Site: brandenburg
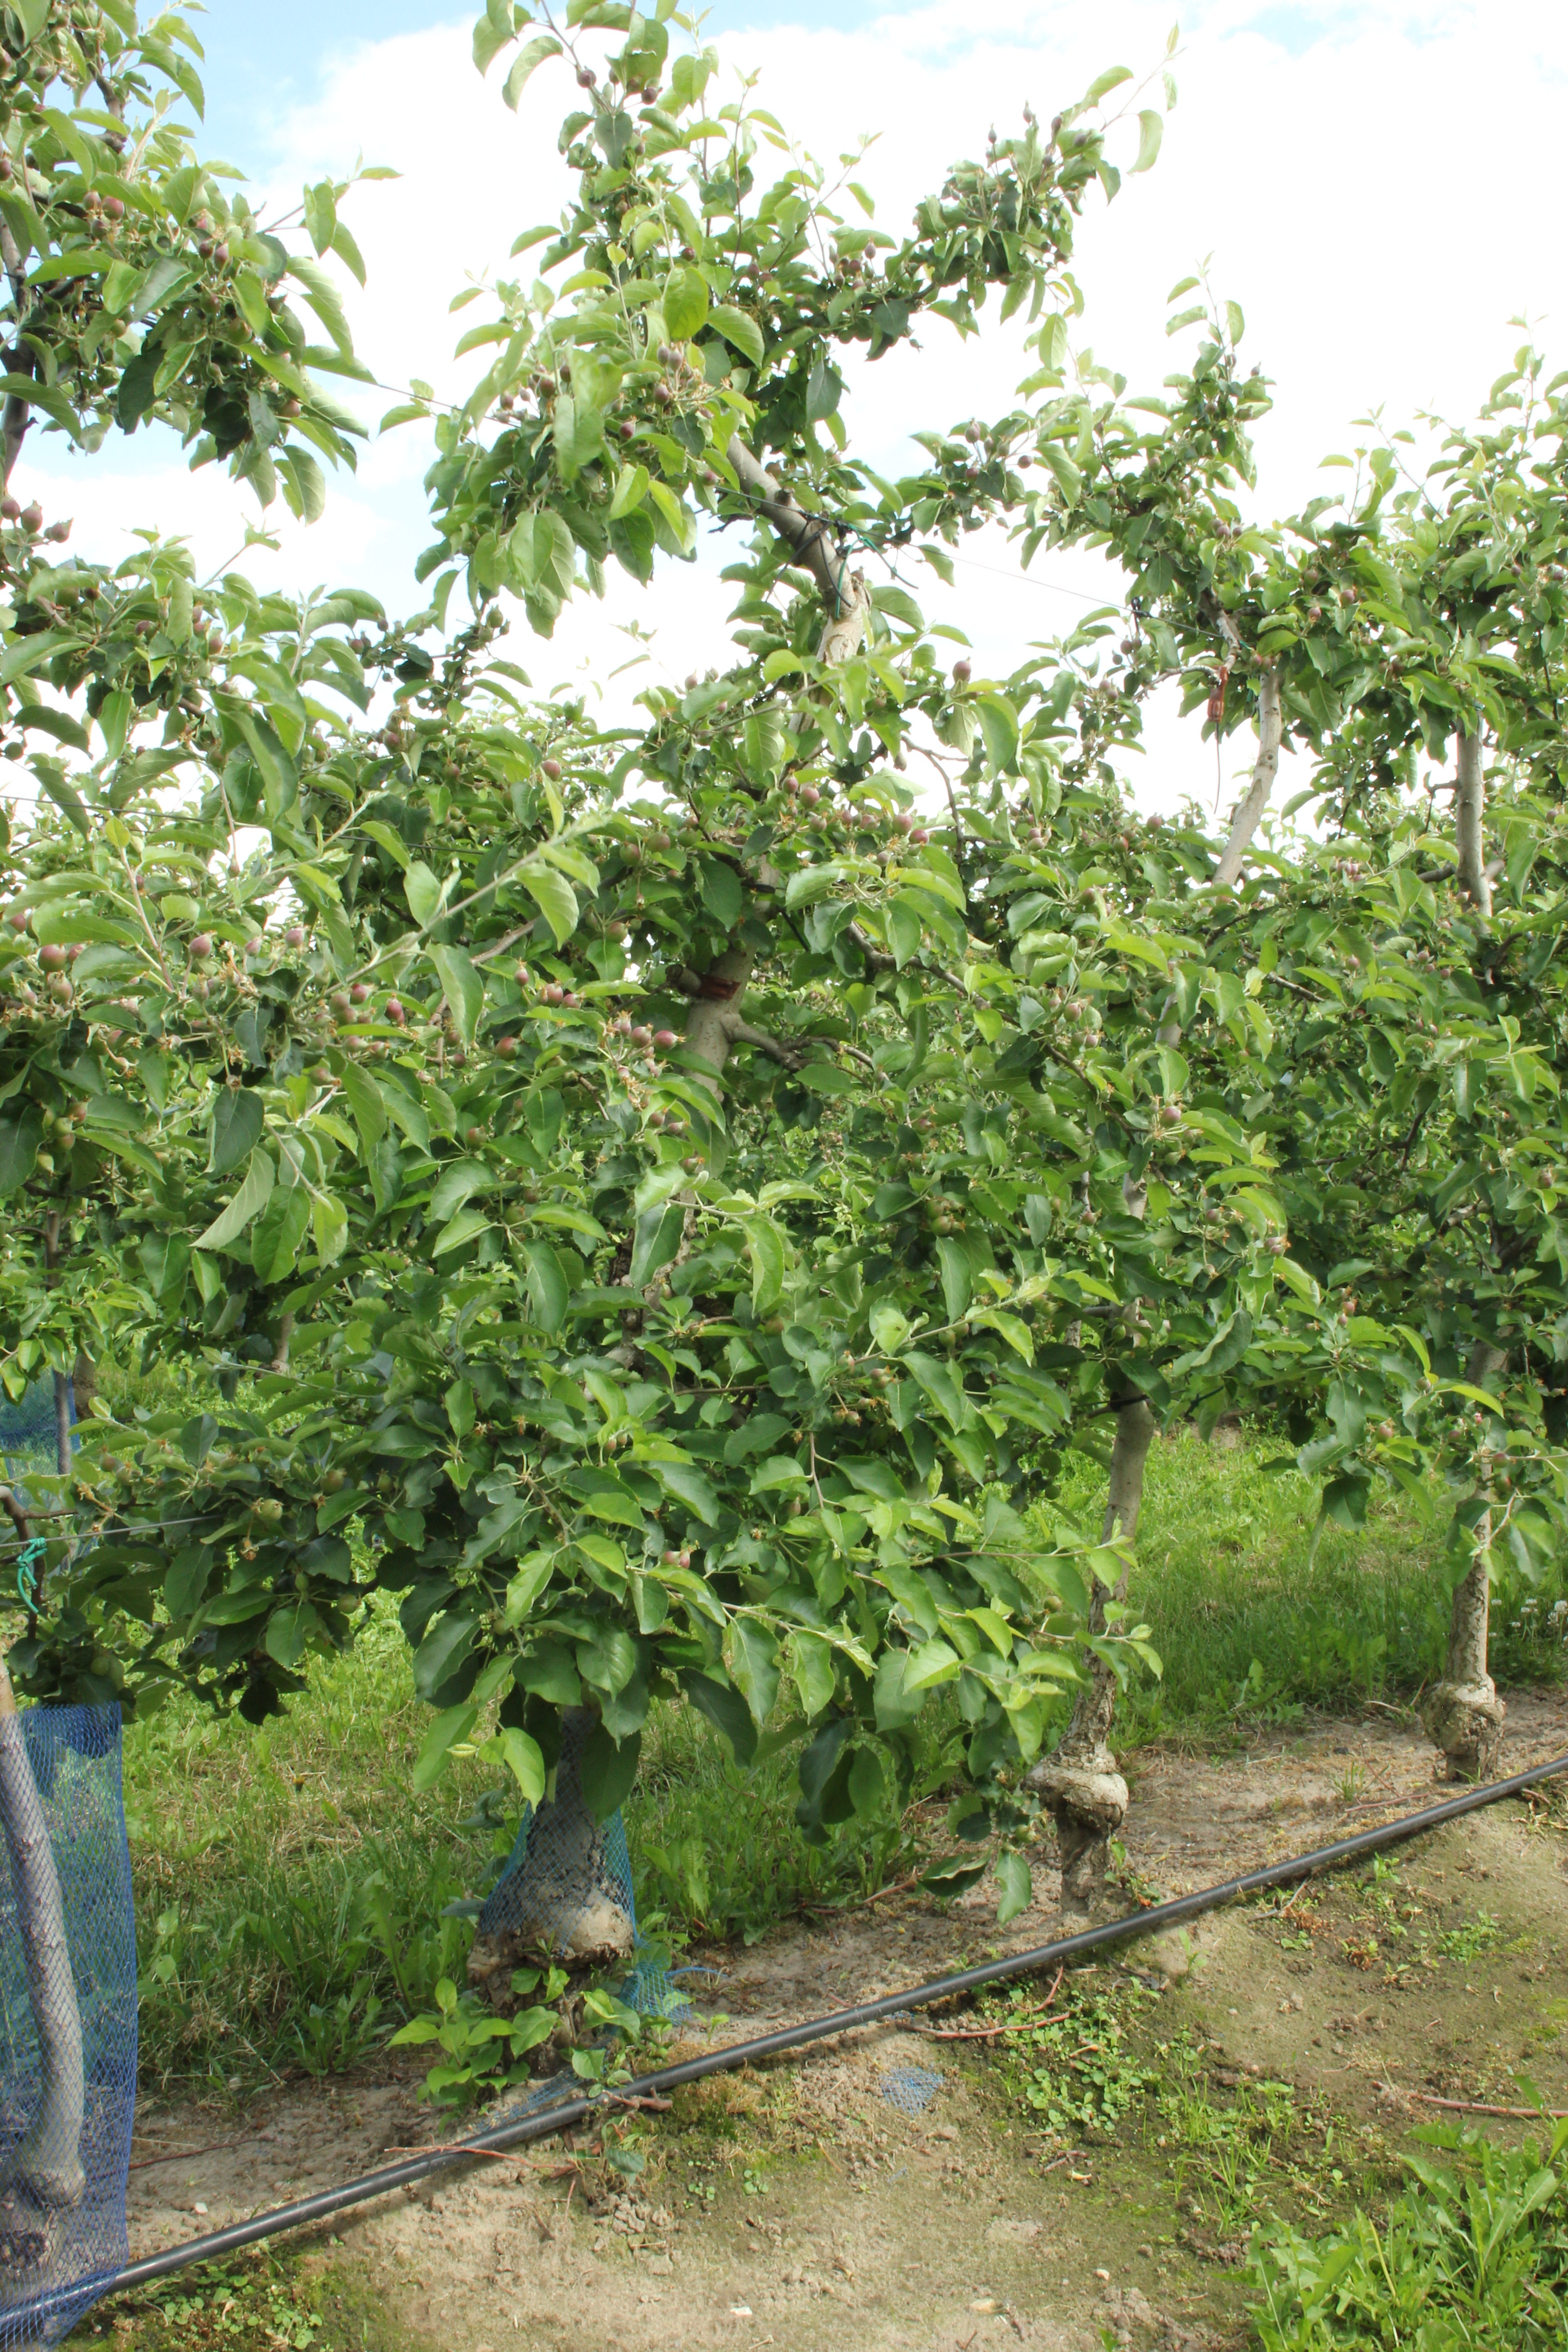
Growth stage (BBCH 72): Development of fruit